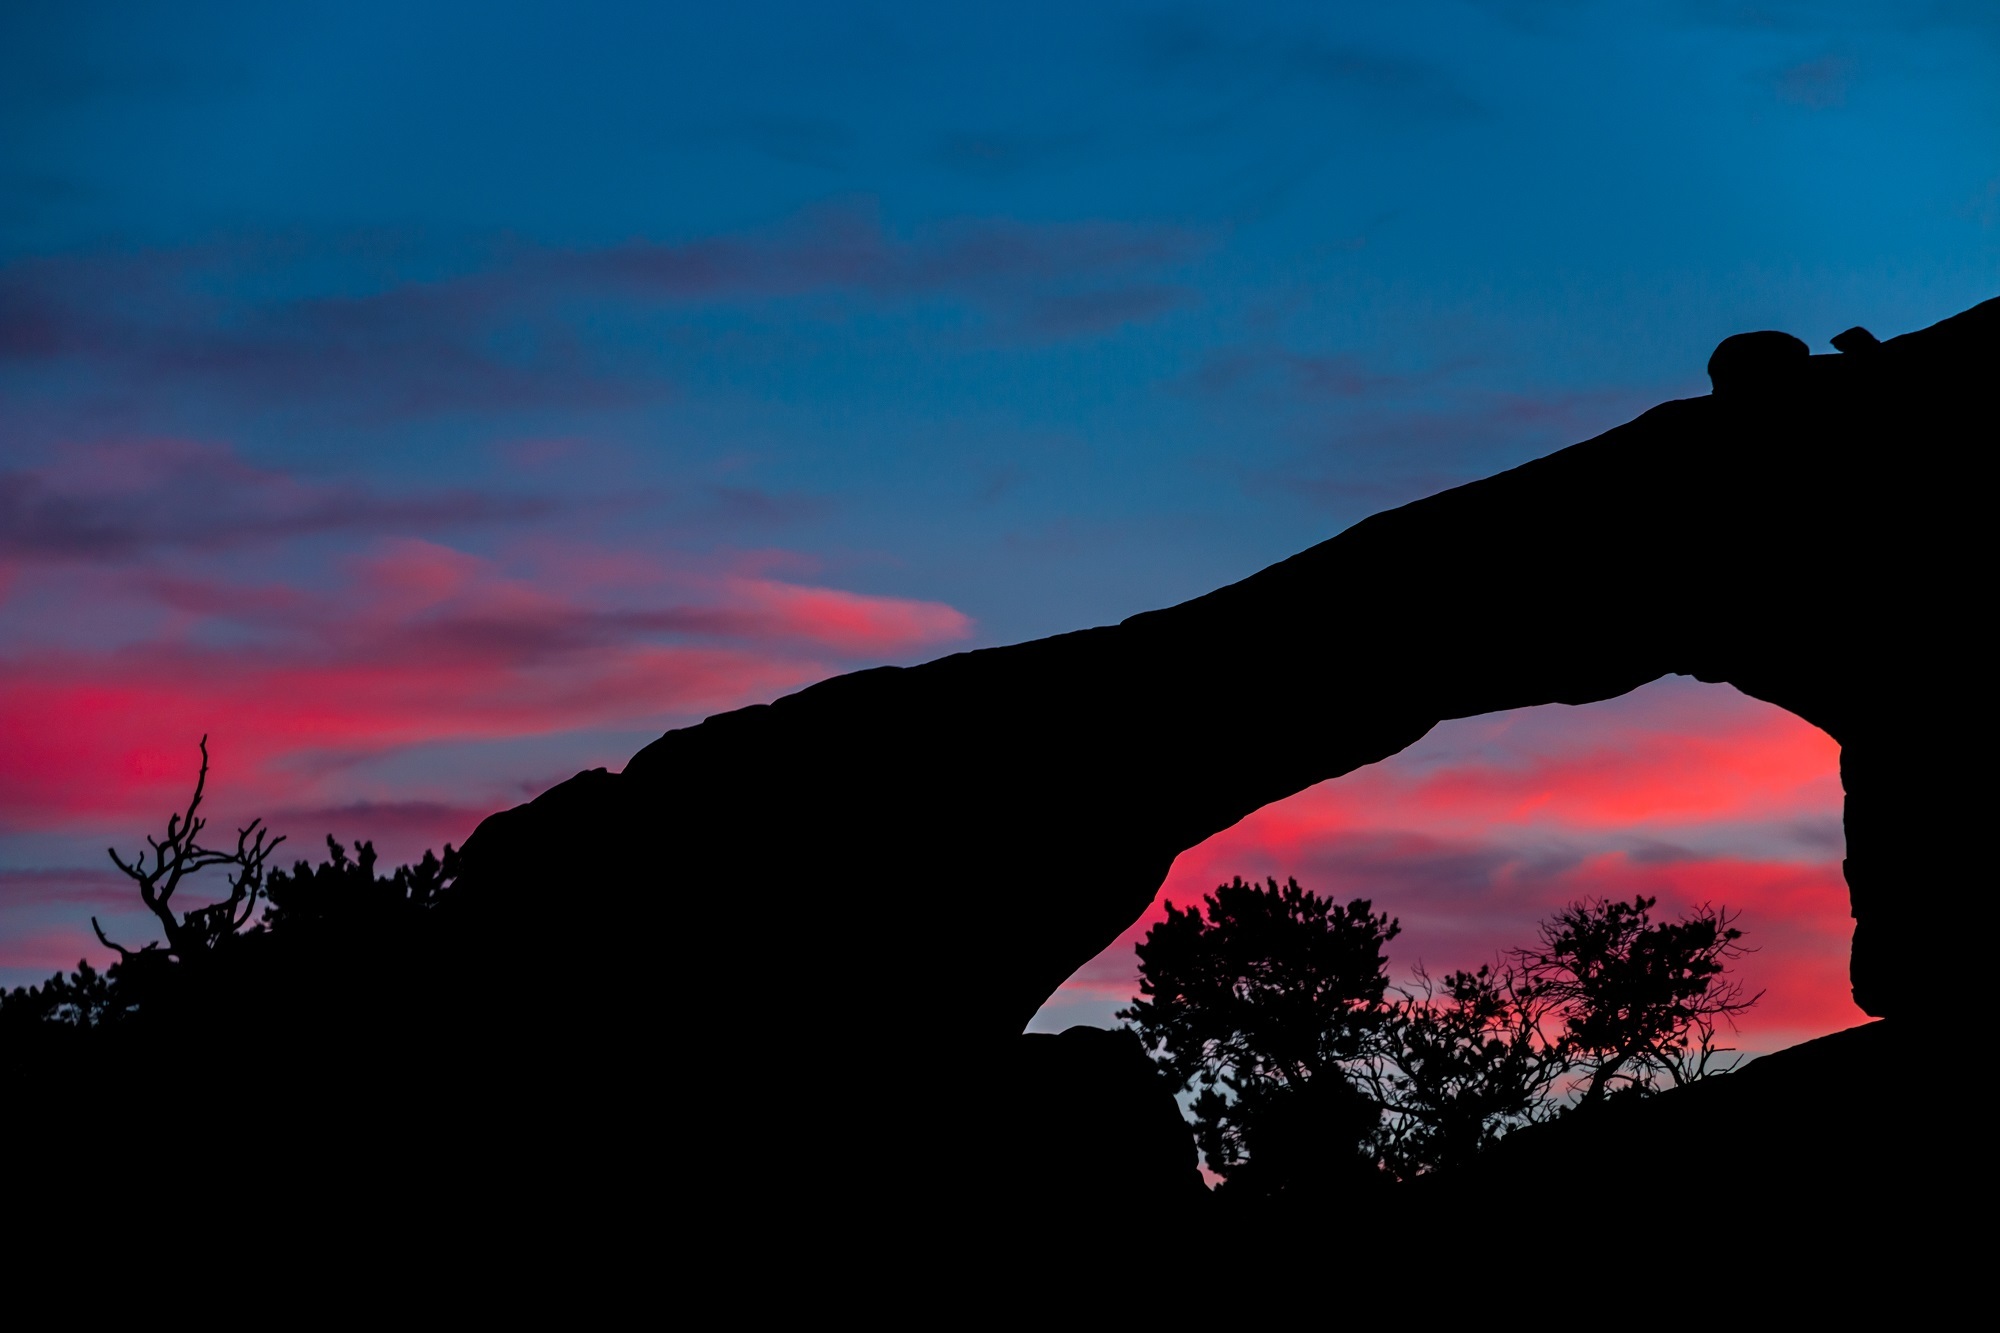
landscape, rock, horizon, wilderness, silhouette, cloud, sky, sunrise, sunset, morning, view, dawn, atmosphere, stone, formation, dusk, evening, twilight, scenic, natural, scenery, usa, america, darkness, colorful, erosion, outdoors, clouds, geology, utah, arches national park, afterglow, sandstone arch, red sky at morning